Antonio Gandini

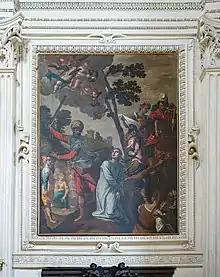
Martyrdom of Saint Barbara by Antonio Gandino in the "Chiesa di San Gaetano" church in Brescia

Antonio Gandini (1565 – 17 July 1630) was an Italian painter of the late-Renaissance period. He was a pupil of the painter Paolo Veronese. In Brescia, his pupils were Ottavio Amigoni, Francesco Barbieri ("il Legnano"), and Ambrogio Besozzi. He worked alongside Giacomo Barucco. Gandini's son, Bernardino (died 1651), was also a painter.